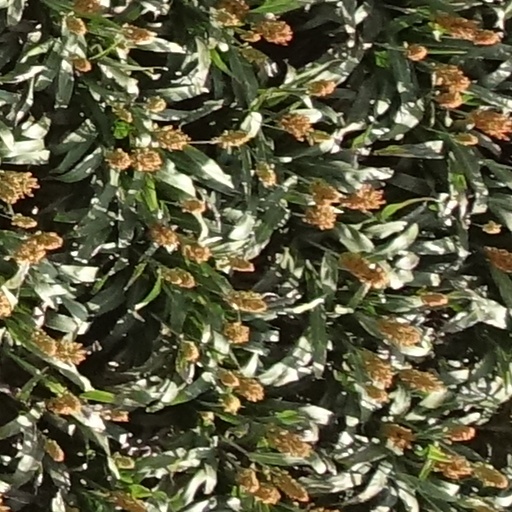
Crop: sorghum